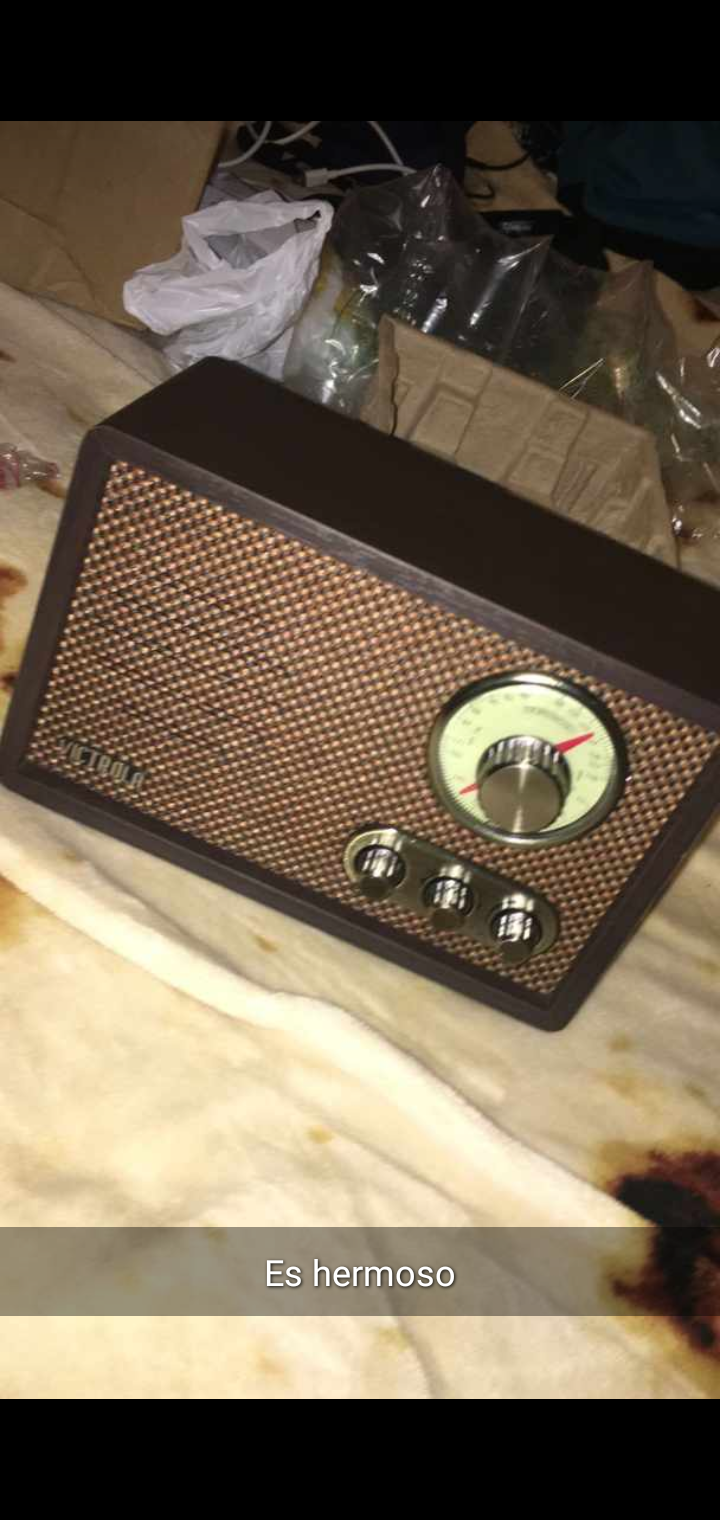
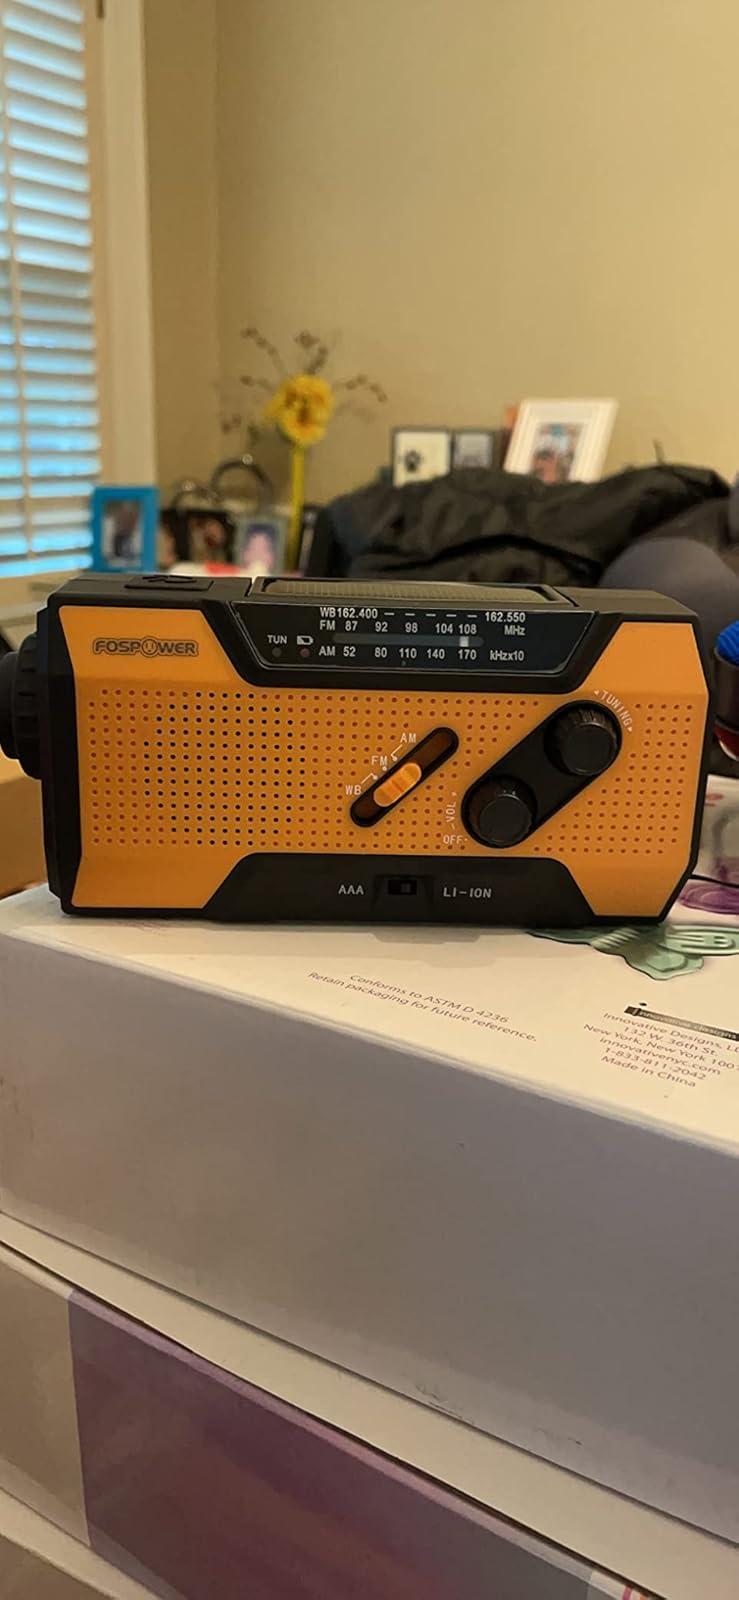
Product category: radio
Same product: no